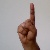
The image shows a hand gesture representing the letter 'D' in Indian Sign Language.